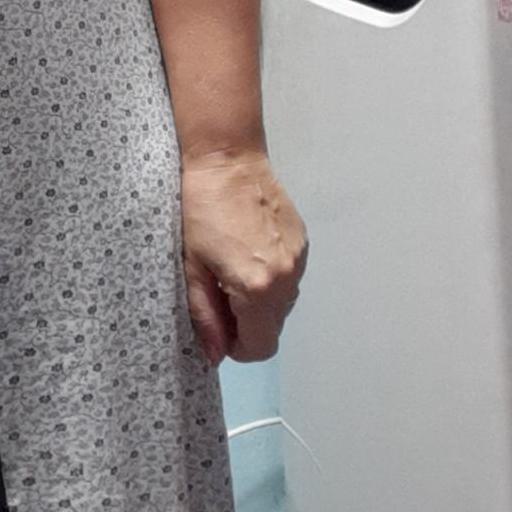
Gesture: no_gesture